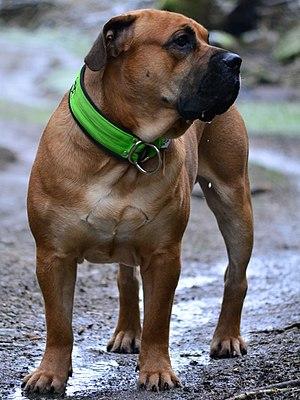
jeune dogue de majorque fauve à masque noir
Chien de type molossoïde, le Ca de Bou ou Dogue de Majorque est un chien de gabarit moyen, à la corpulence forte et épaisse. La tête est très développée, notamment chez le mâle. La race connait un renouveau depuis les années 1980-1990 et se développe doucement à travers l'Europe.